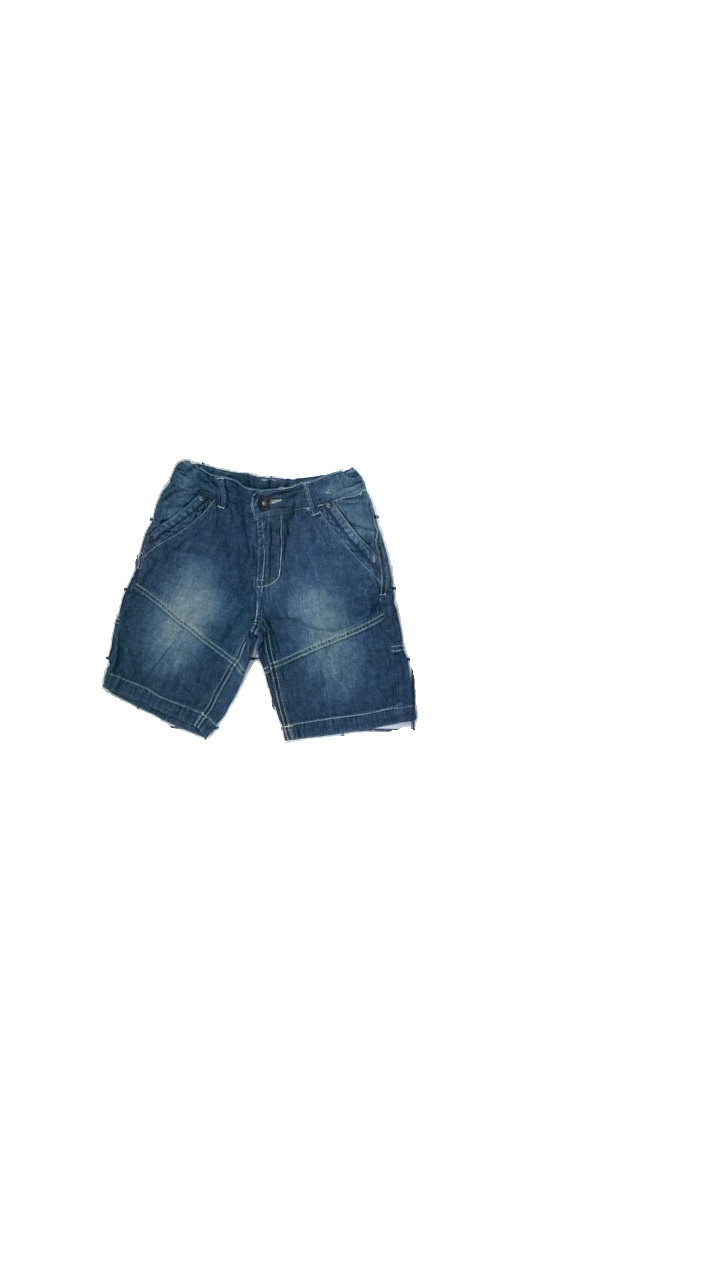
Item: Shorts (Children)
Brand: Deval
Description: blue shorts
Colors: Blue
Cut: Regular
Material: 100% Cotton
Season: Summer
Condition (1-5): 5
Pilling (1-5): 5
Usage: Reuse
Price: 50-100